Pittsfield, Massachusetts

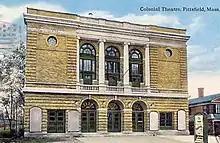
Colonial Theatre

Starting in 1991, legal proceedings by the U.S. Environmental Protection Agency (EPA) established the General Electric/Housatonic River Site. Initial cleanup work began in 1996 when EPA issued a unilateral order requiring GE to remove highly contaminated sediments and bank soils. EPA added the site to its Superfund list in September 1997.